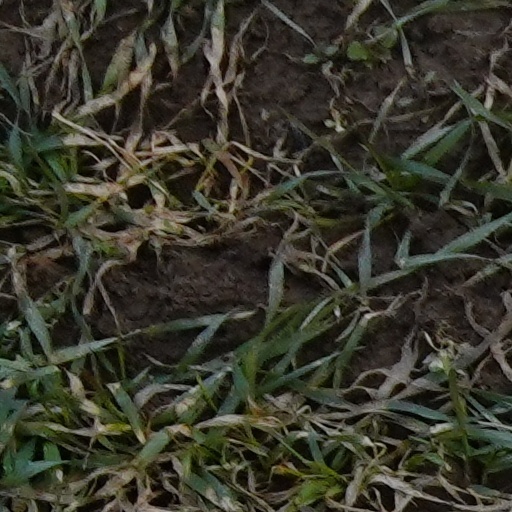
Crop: wheat